Medway Microlights

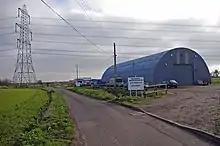
Medway Microlights factory, in Rochester, Kent.

Medway Microlights is a British aircraft manufacturer, specializing in the manufacture of ultralight trikes and fixed wing microlight aircraft. The company is located in Rochester, Kent.